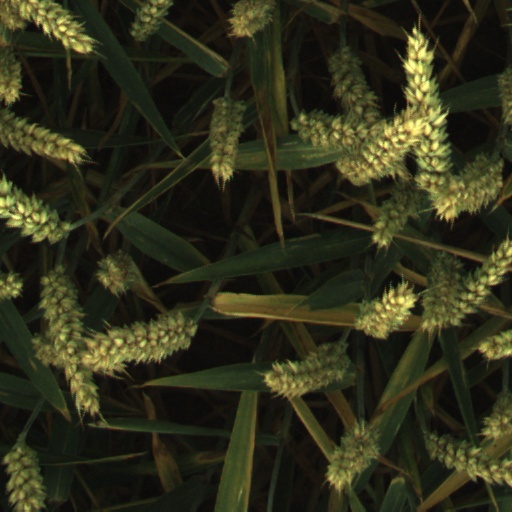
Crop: wheat